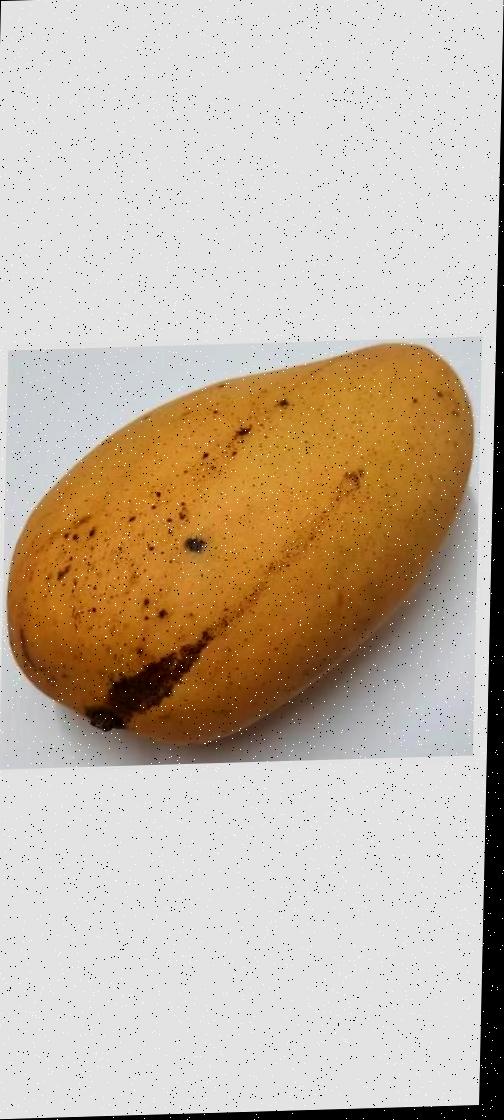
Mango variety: Katimon